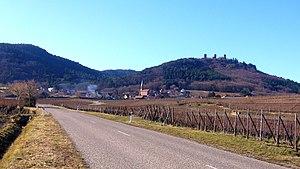
Le village de Husseren-les-Châteaux et au loin les Trois châteaux depuis la route des Vins en direction d'Eguisheim
Husseren-les-Châteaux est une commune française située dans le département du Haut-Rhin, en région Grand Est.